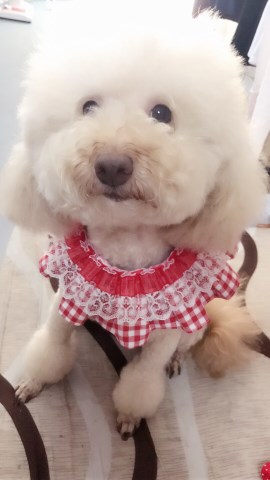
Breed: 7449-n000128-teddy